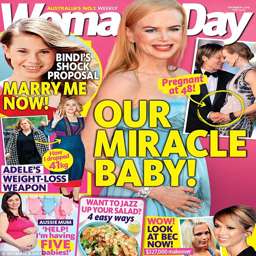
see more : the complete story is available in the latest issue of magazine